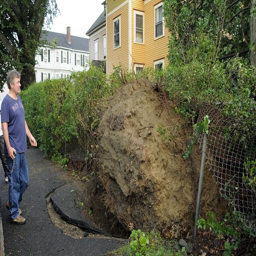
a-foot - tall tree fell on sunday night .